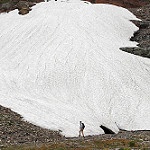
Label: glacier